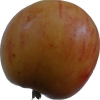
Label: apple